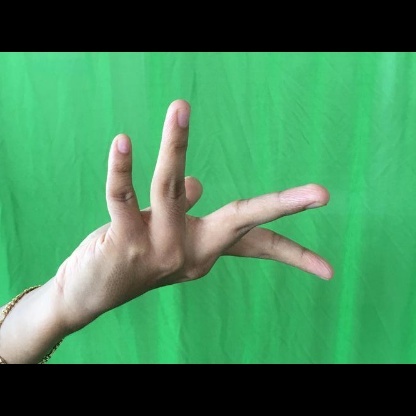
Mudra: Alapadmam